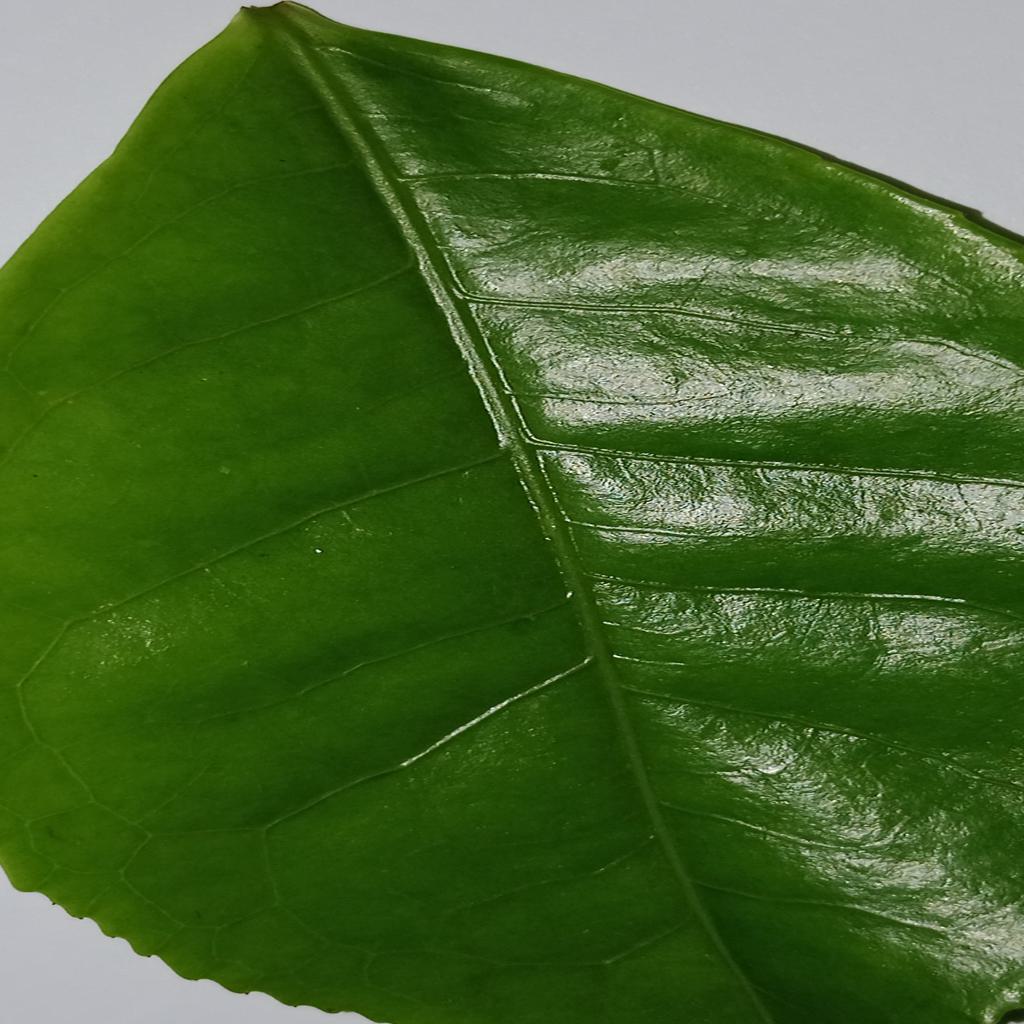
Label: Healthy